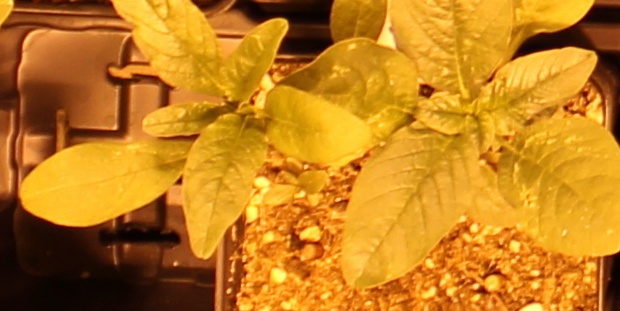
Label: Waterhemp